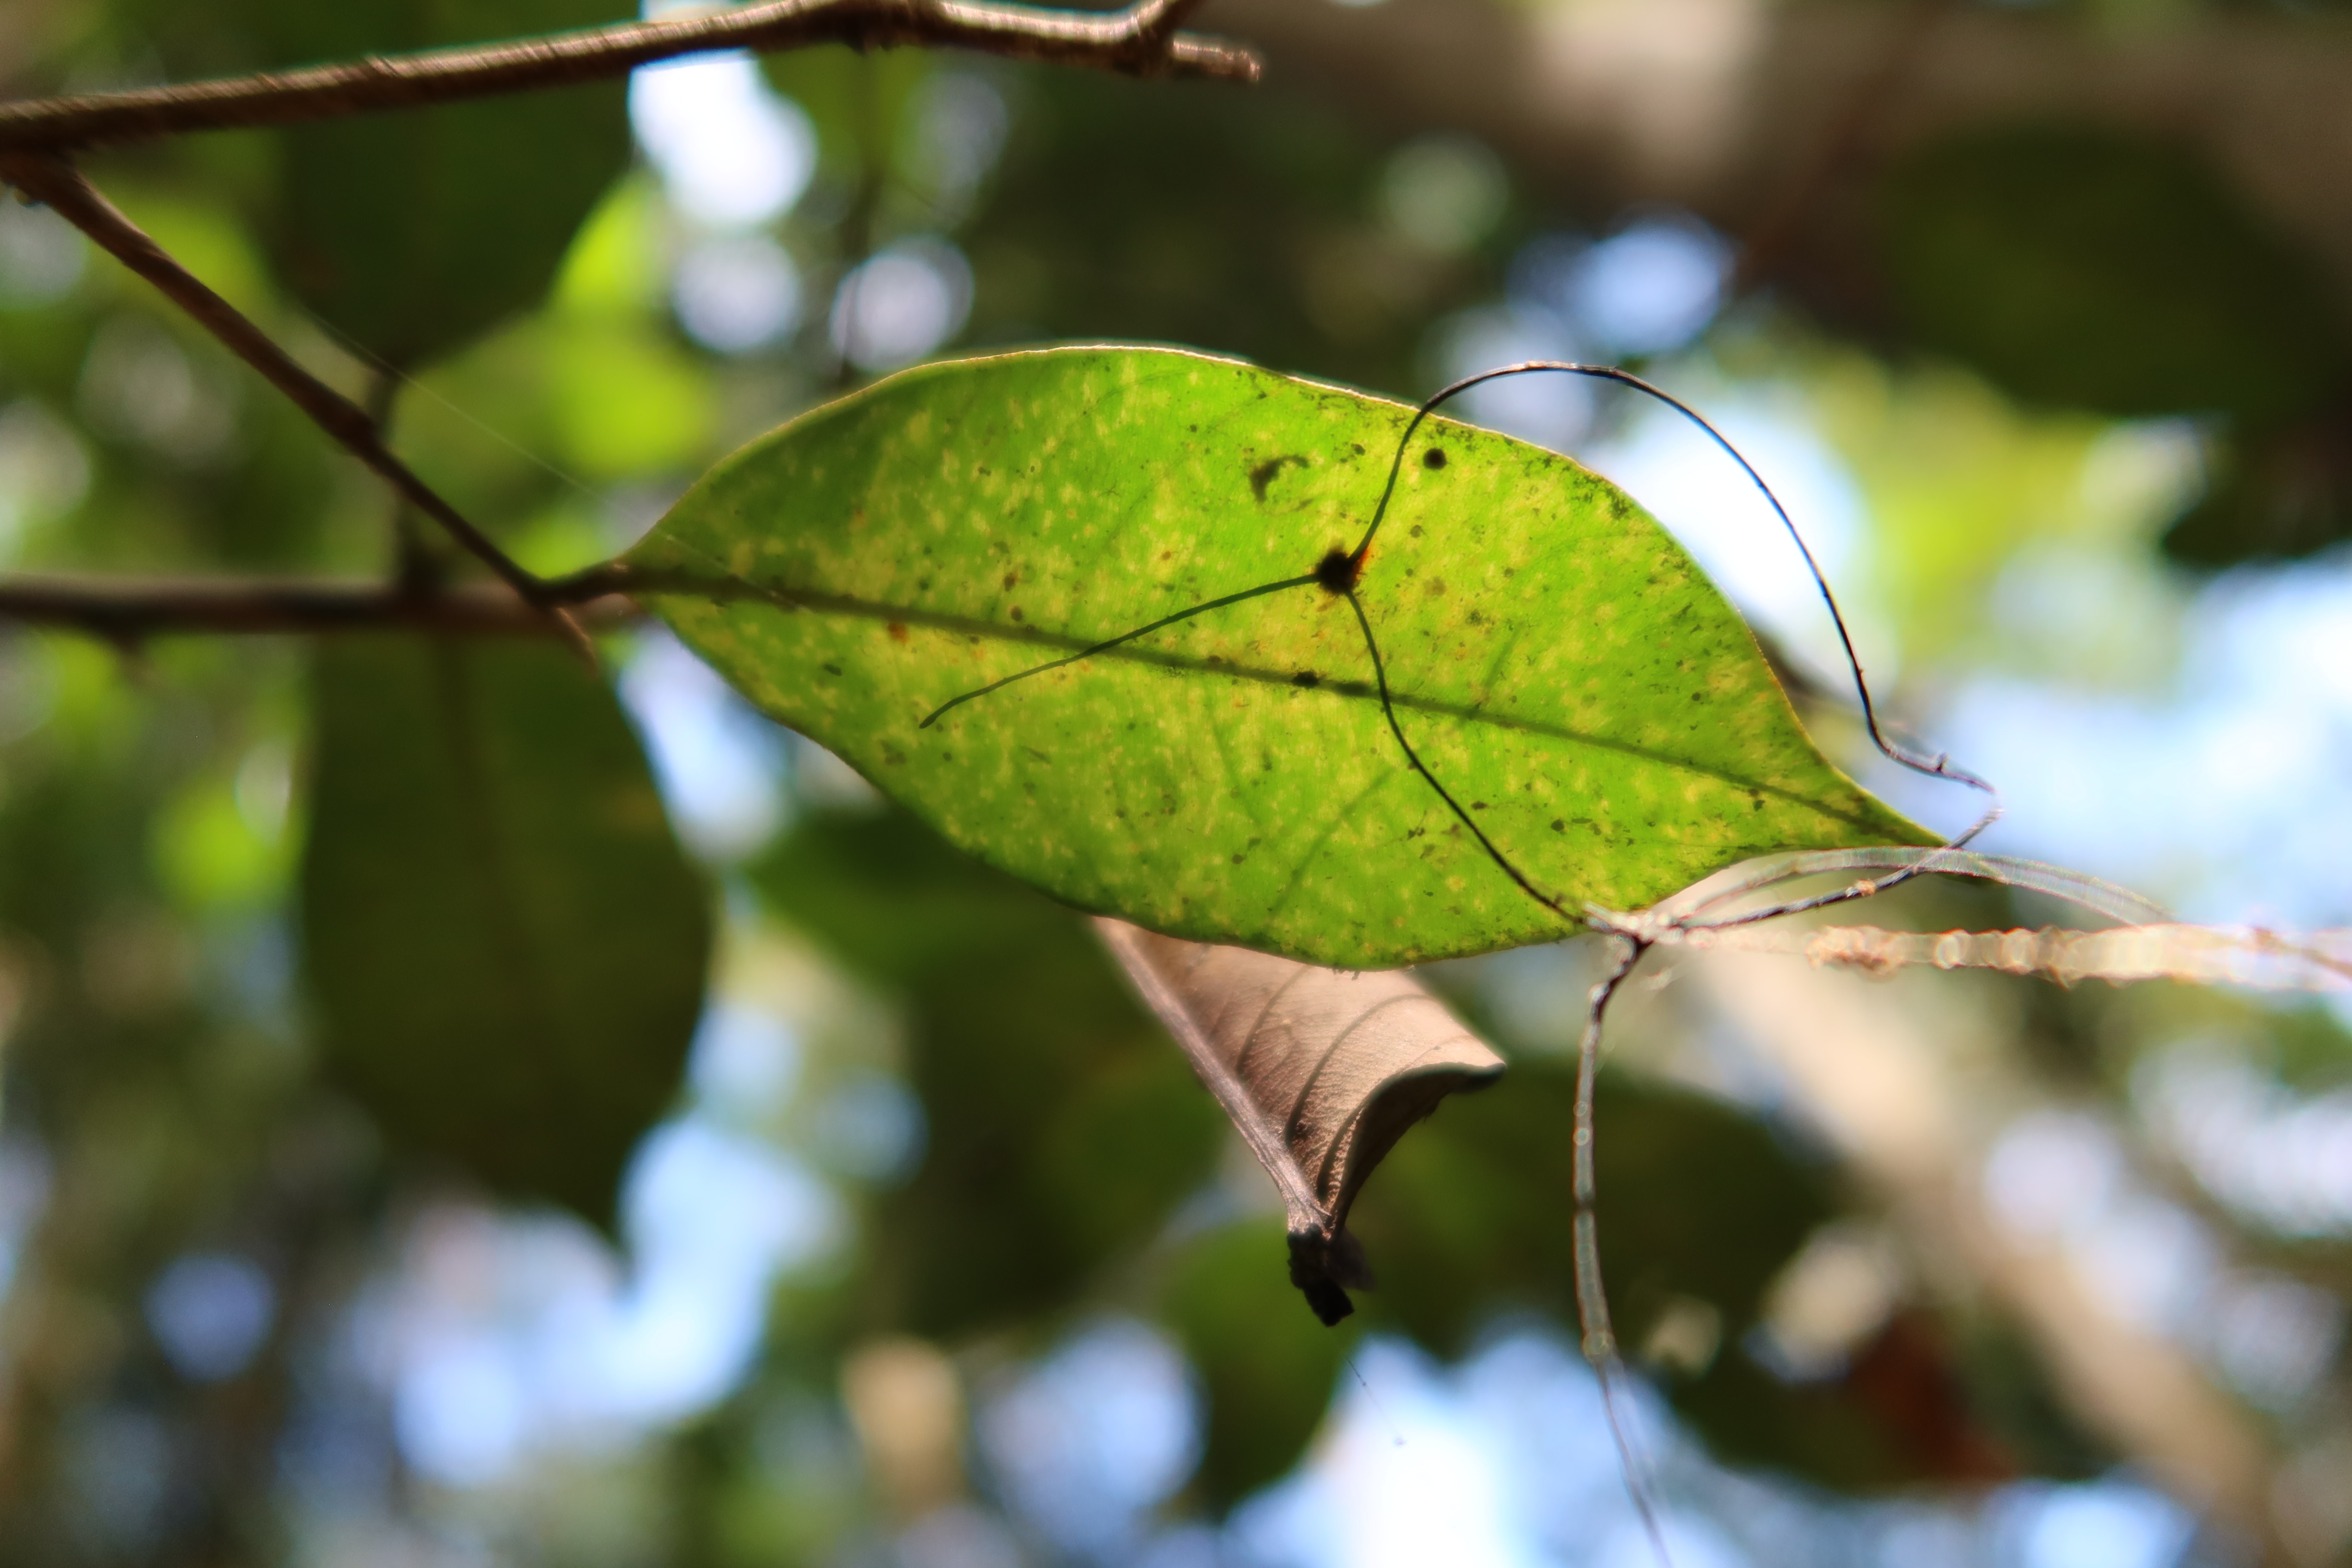
Label: Downy mildew